Carl Johan Michelet

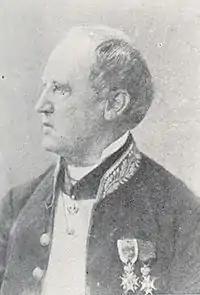

Carl Johan Michelet (25 July 1826 - 30 January 1902) was a Norwegian lawyer and civil servant. He served as Mayor of Oslo and was elected as a member of the Norwegian Parliament ("Storting").